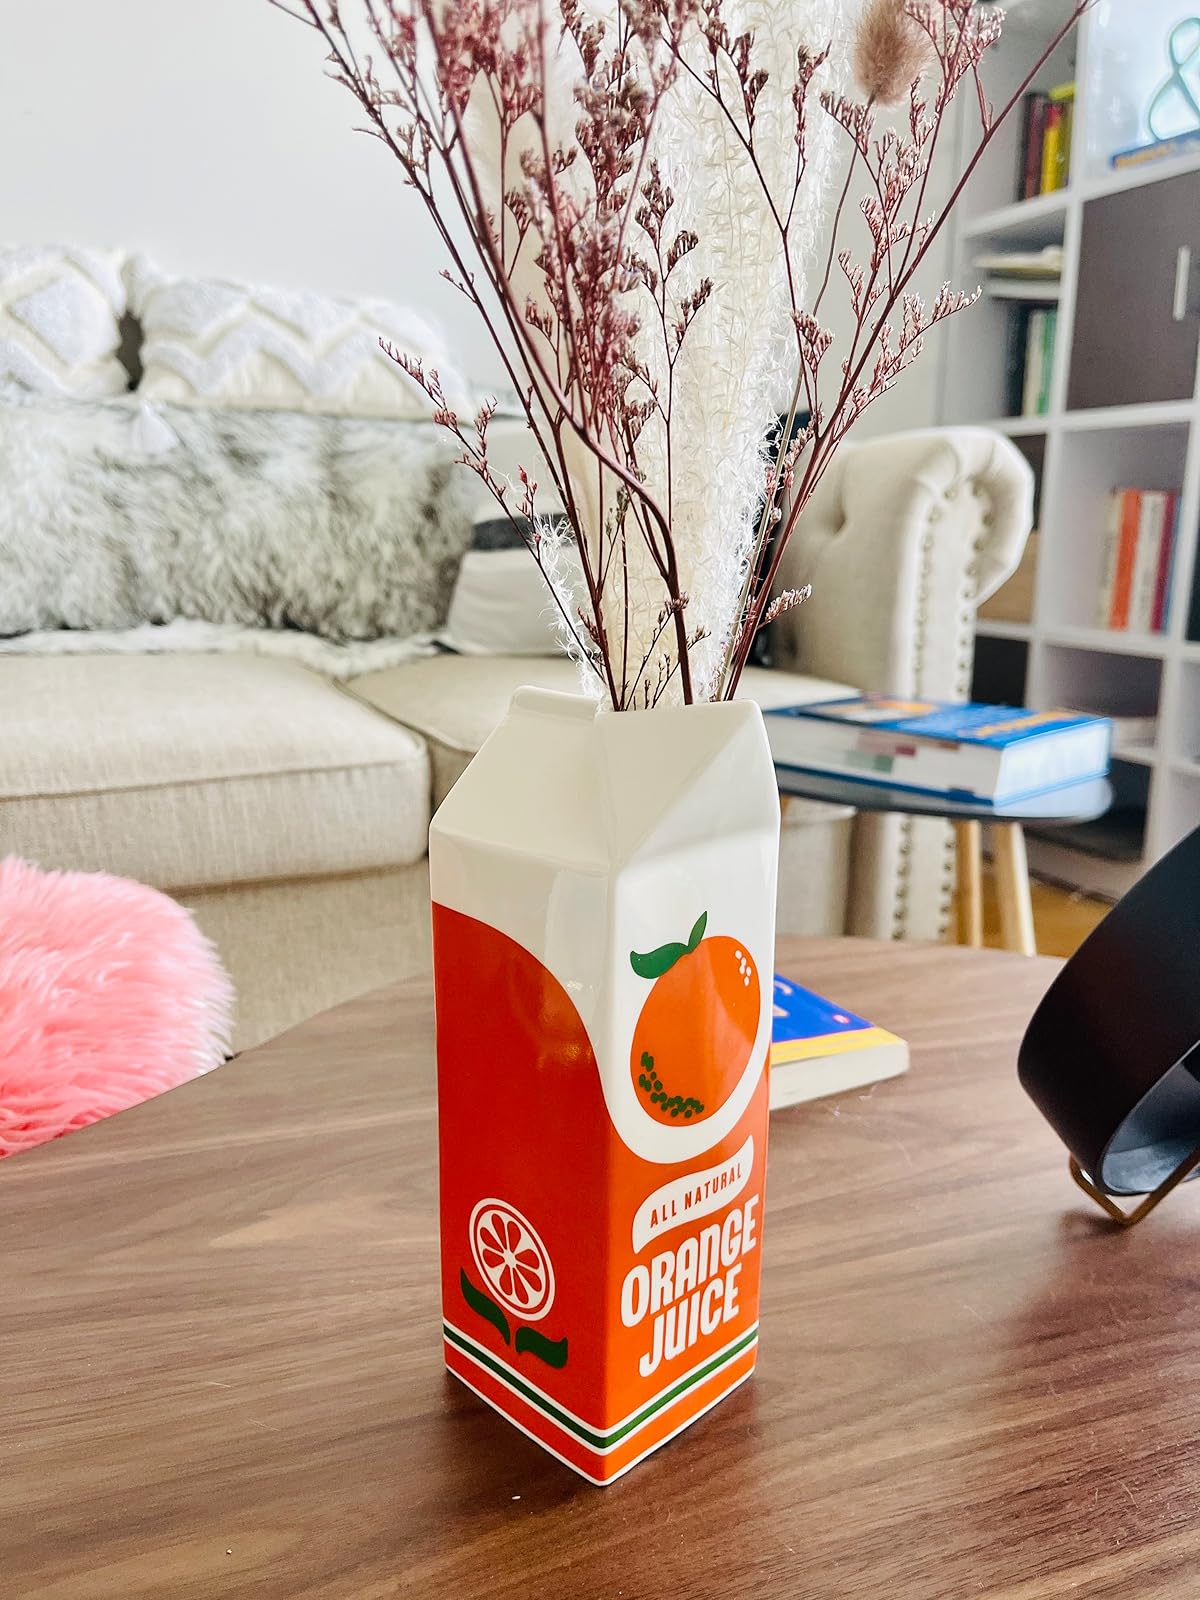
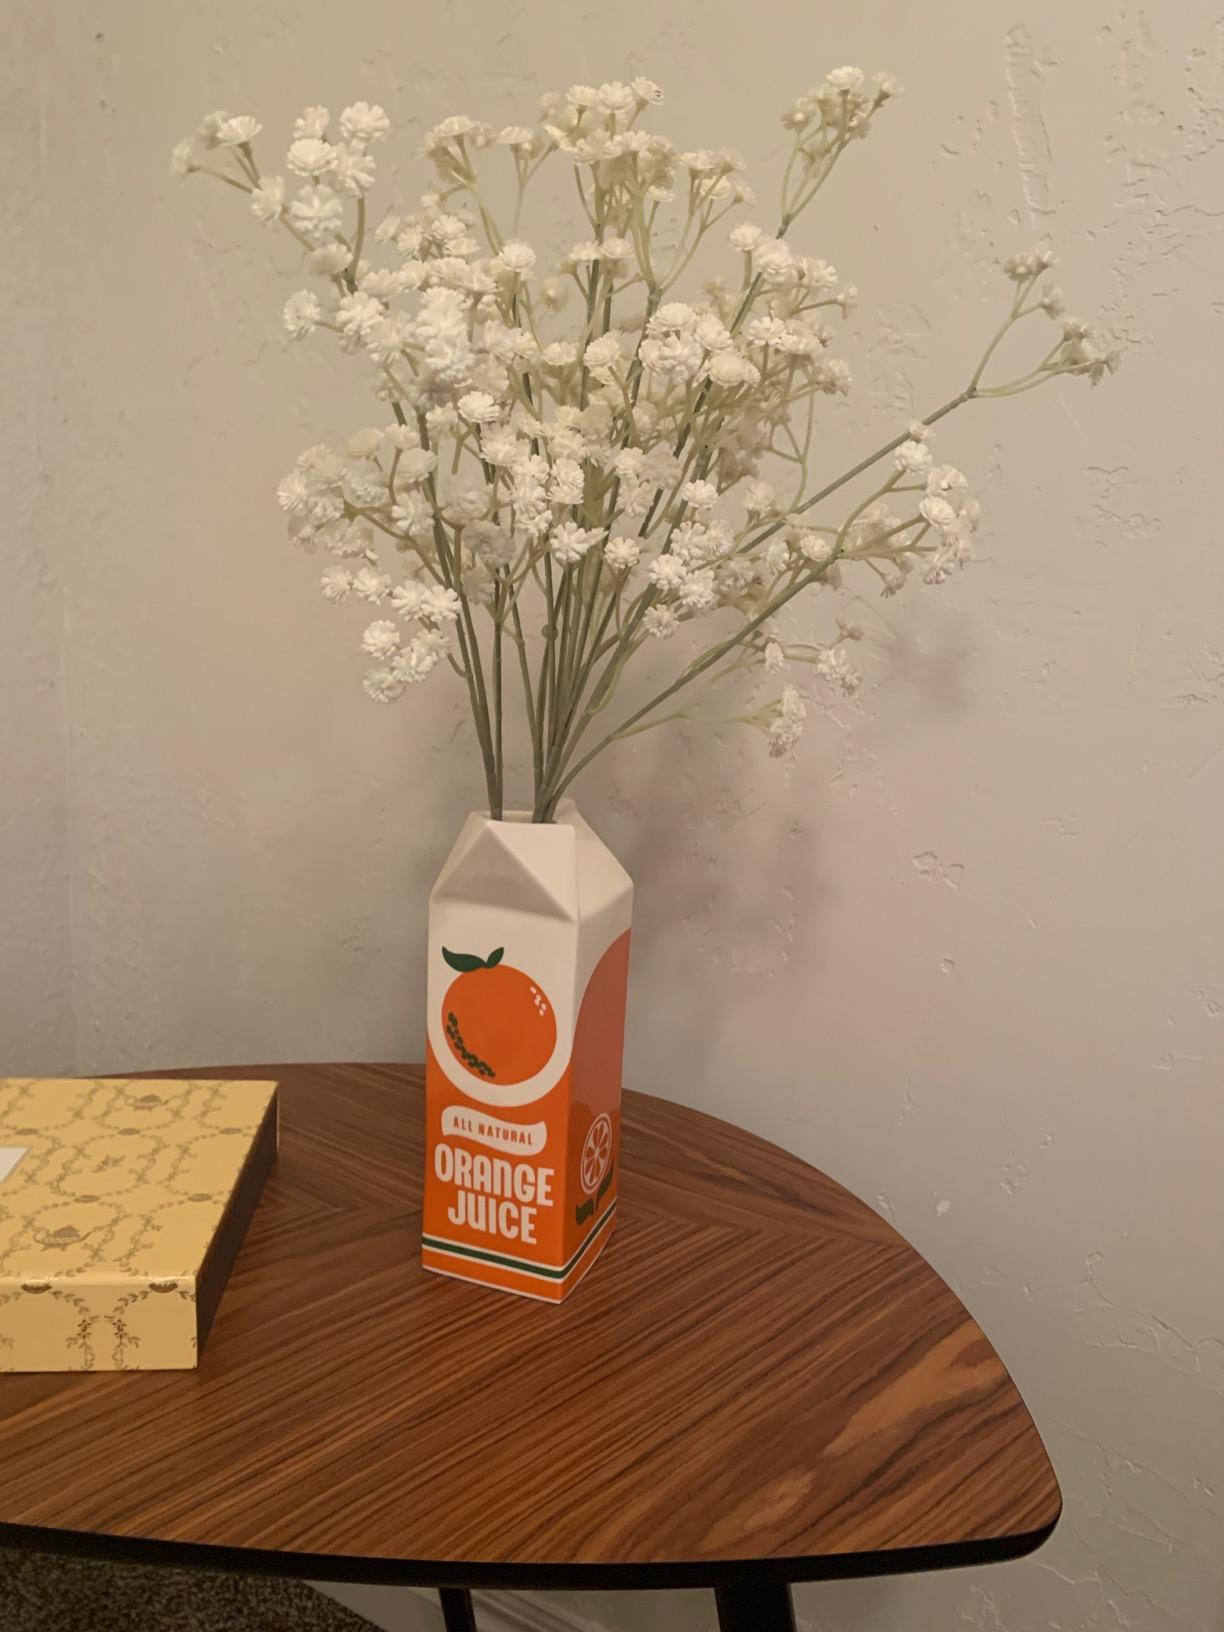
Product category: vase
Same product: yes